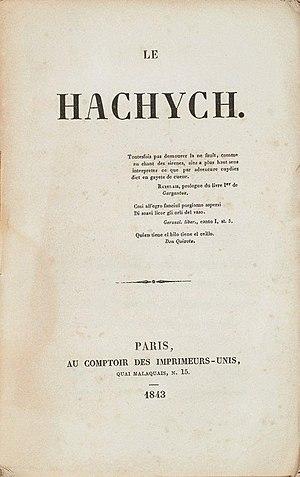
Claude François Lallemand, né à Metz le 26 janvier 1790 et mort le 23 juillet 1854 à Marseille, est un chirurgien français pionnier dans l’étude des maladies cérébrales, professeur de clinique chirurgicale à la faculté de médecine de Montpellier et membre de l’Académie nationale de médecine de Paris.